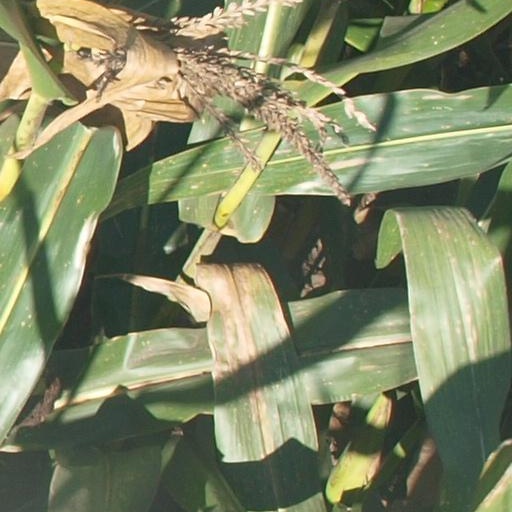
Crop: maize; corn